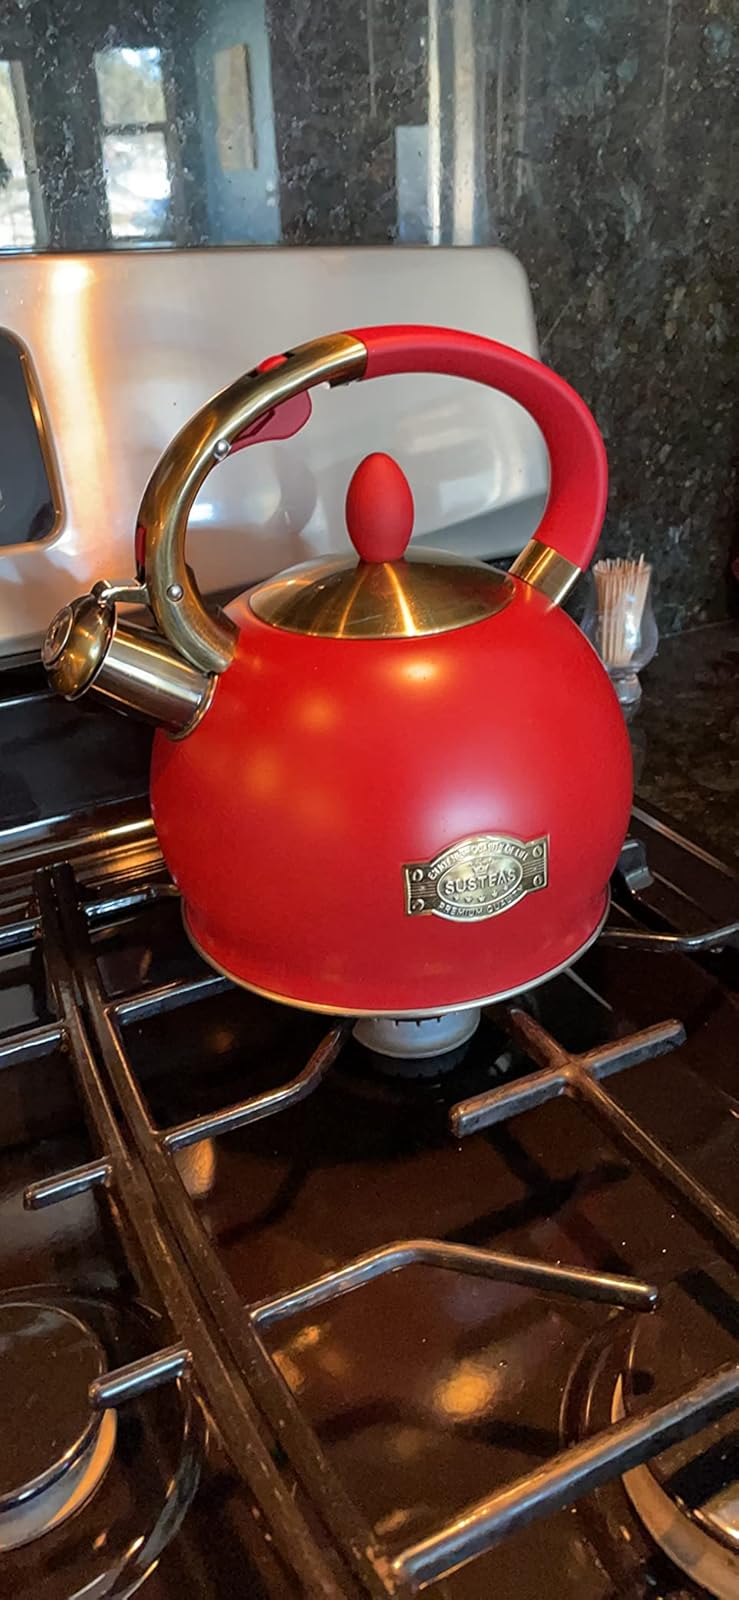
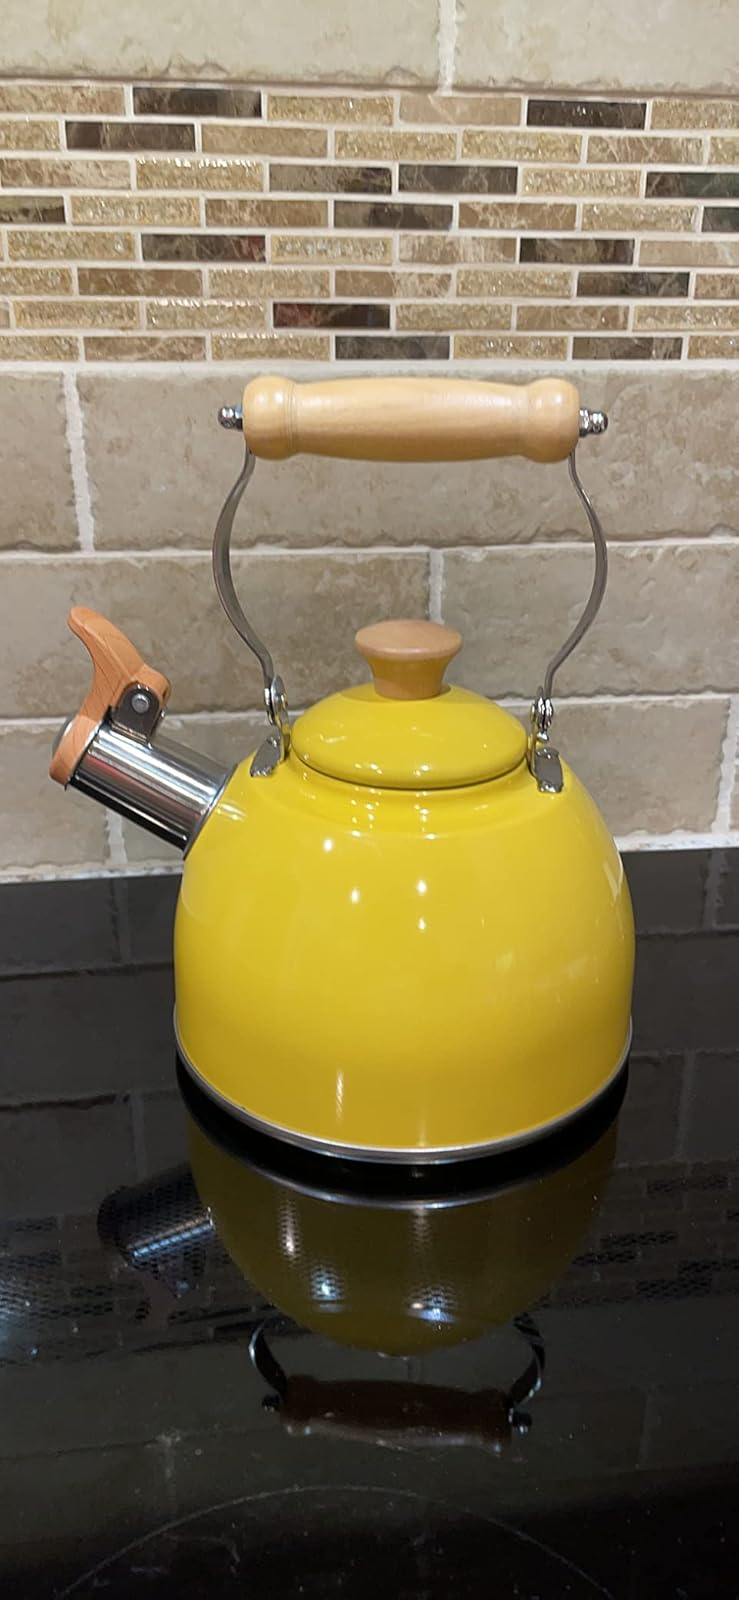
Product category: items_kettle
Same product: no